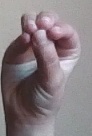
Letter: ha